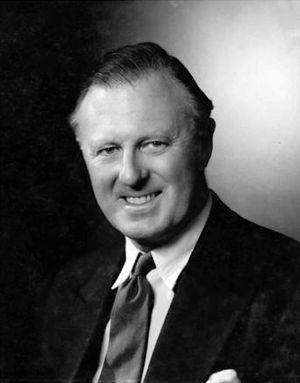
James Angus Graham, 7ᵉ duc de Montrose ID, appelé comte de Kincardine jusqu'en 1925 et marquis de Graham entre 1925 et 1954, est un homme politique rhodésien, fermier et aristocrate d'origine écossaise. Il est ministre de l'Agriculture dans le gouvernement rhodésien d'Ian Smith et, en 1965, est signataire de la Déclaration unilatérale d'indépendance de la Rhodésie.